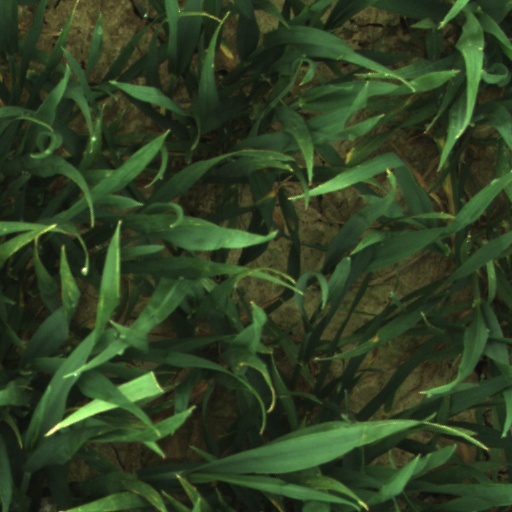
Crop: wheat